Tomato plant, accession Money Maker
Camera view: vertical (180 deg); turntable rotation: 30 degrees
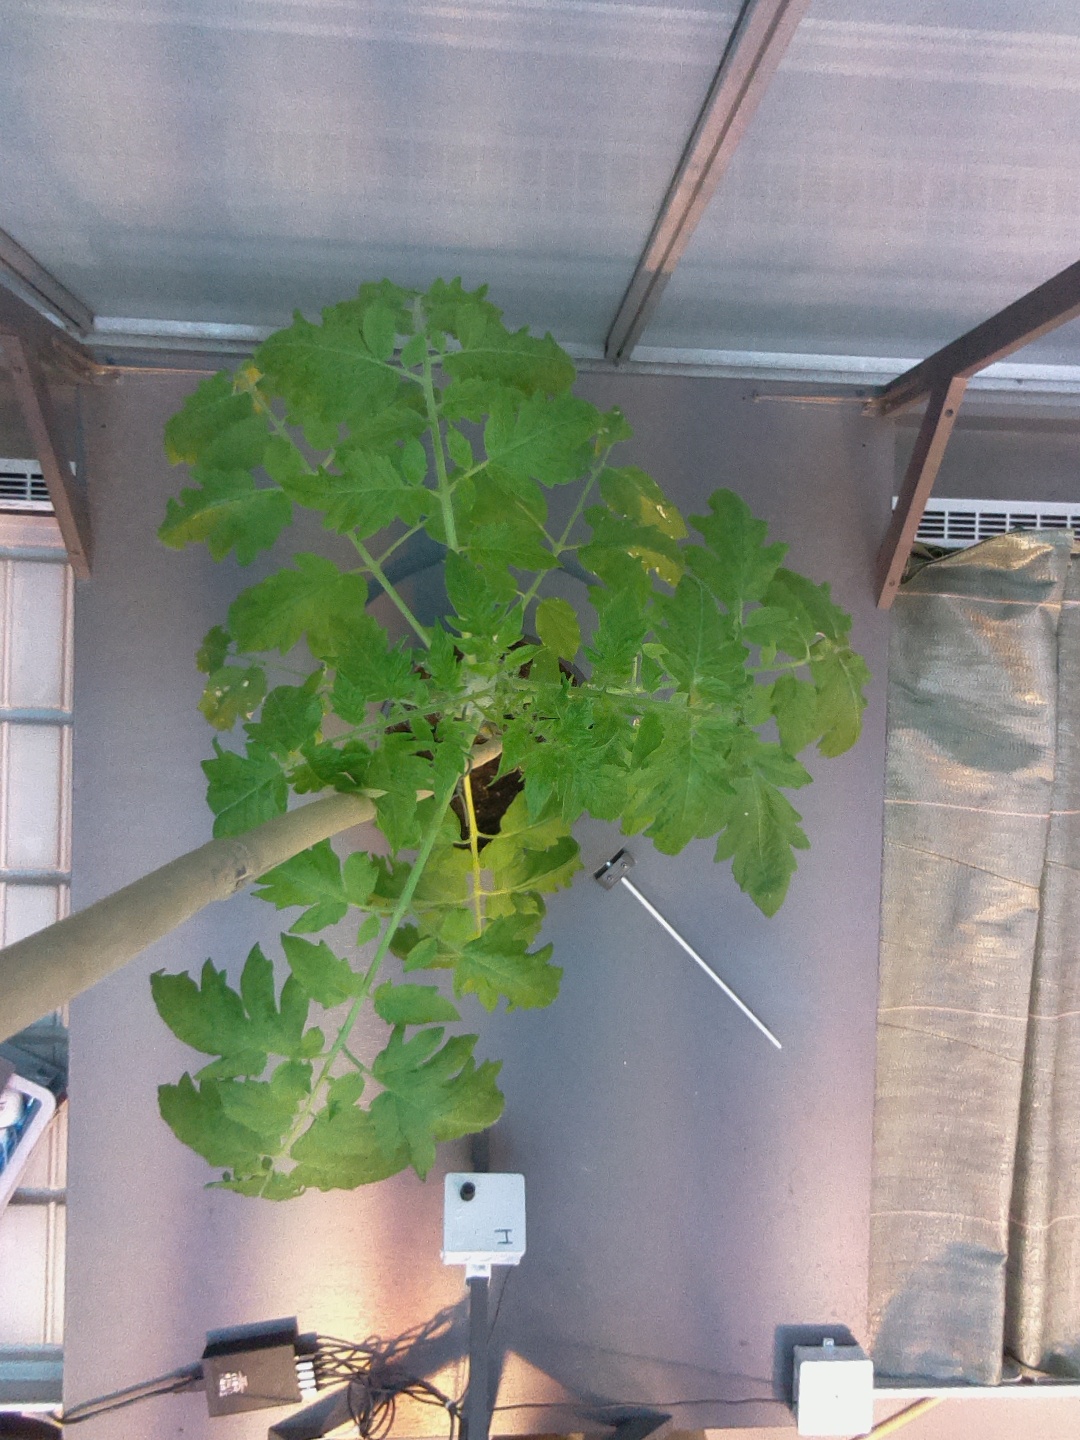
BBCH growth stage 15: 10 of true leaves visible